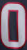
Number: 0